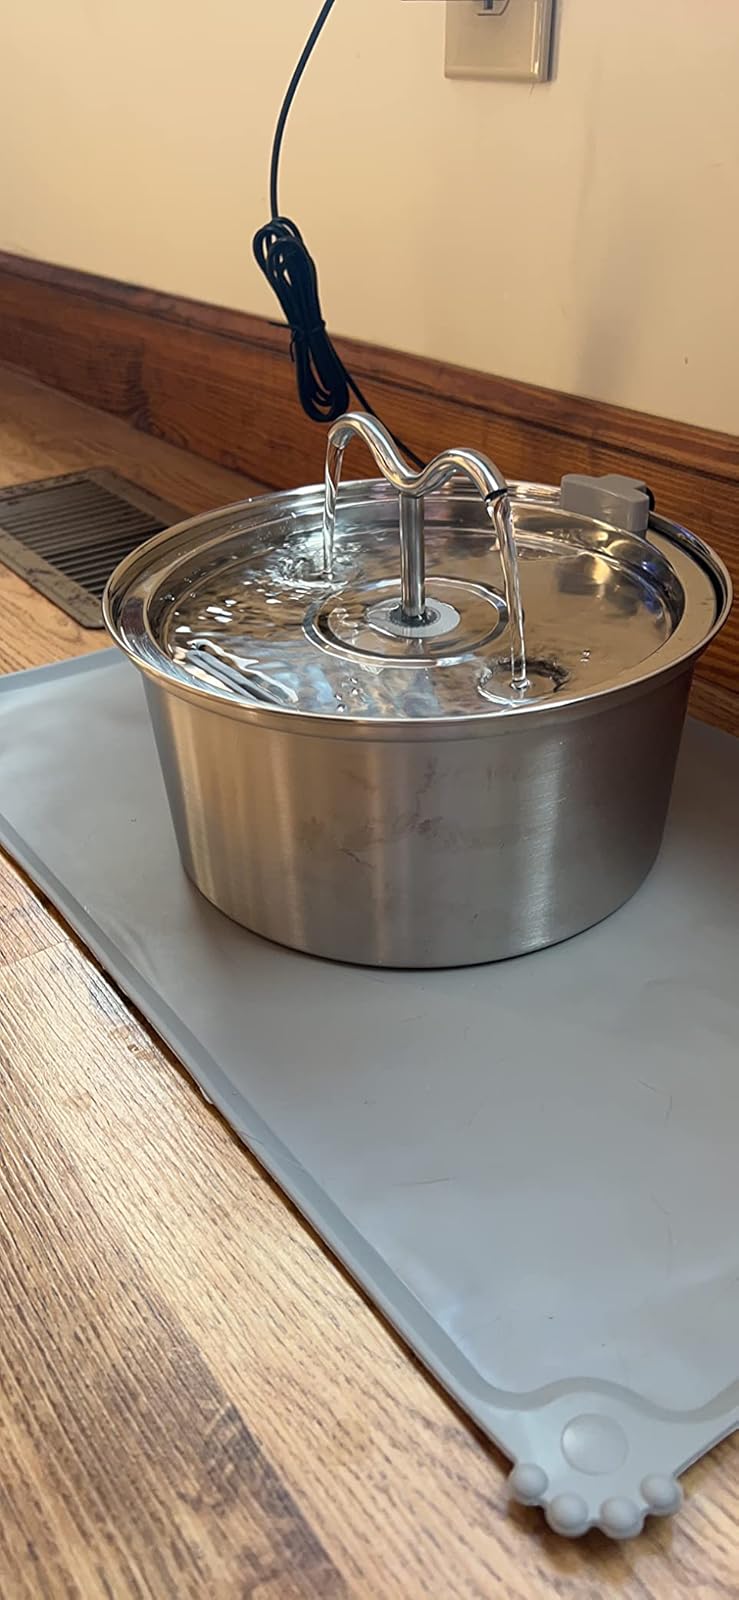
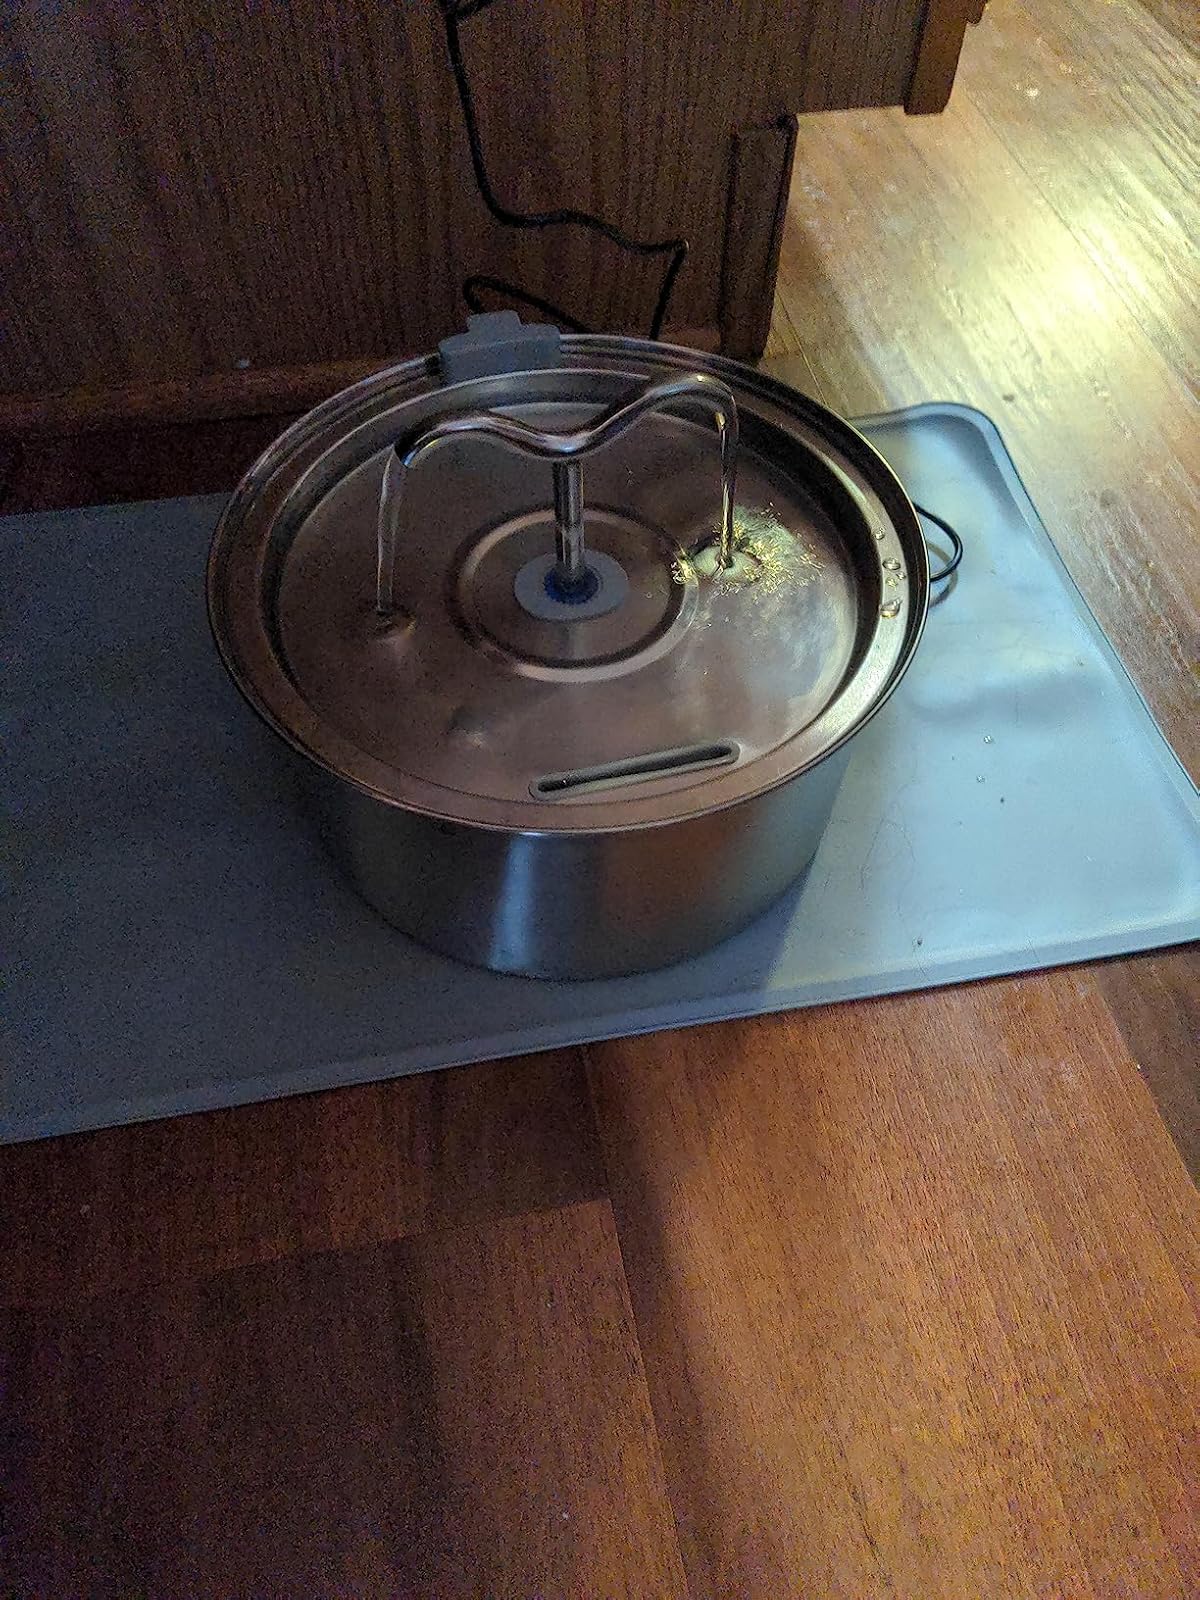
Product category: items_bowl
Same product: yes